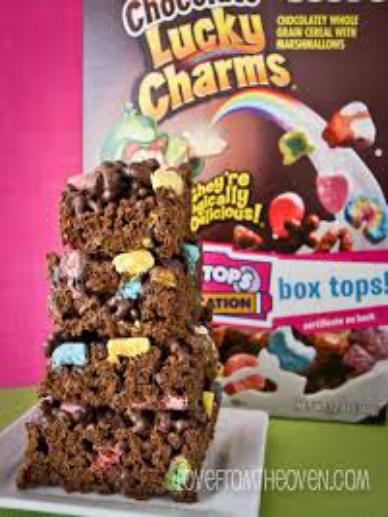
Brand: Chocolate Lucky Charms
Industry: Food